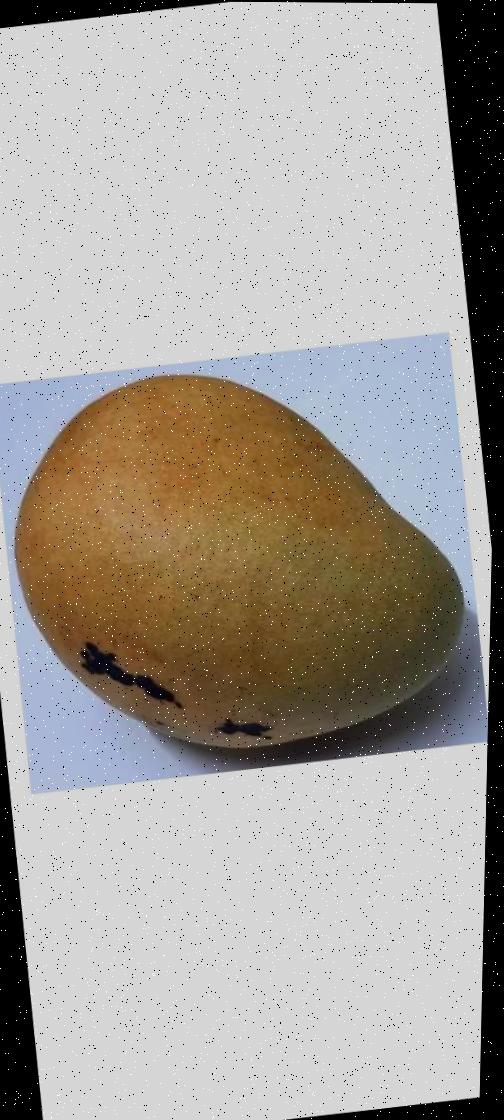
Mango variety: Bari-11